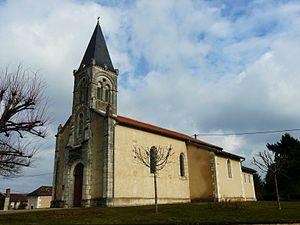
L'église Saint-Barthélemy vue du sud-ouest, Église-Neuve-de-Vergt, Dordogne, France
Église-Neuve-de-Vergt est une commune française située dans le département de la Dordogne, en région Nouvelle-Aquitaine.